Compagnie des Transports Strasbourgeois

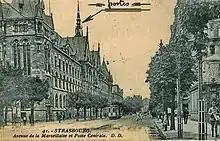
CTS tram on Line 3, Avenue de la Marseillaise, in the early 1920s

The declaration of war in 1914 took most of the company's staff (over 500 men from a labour force of 540). The business resorted to hiring over 260 women to keep the network running.